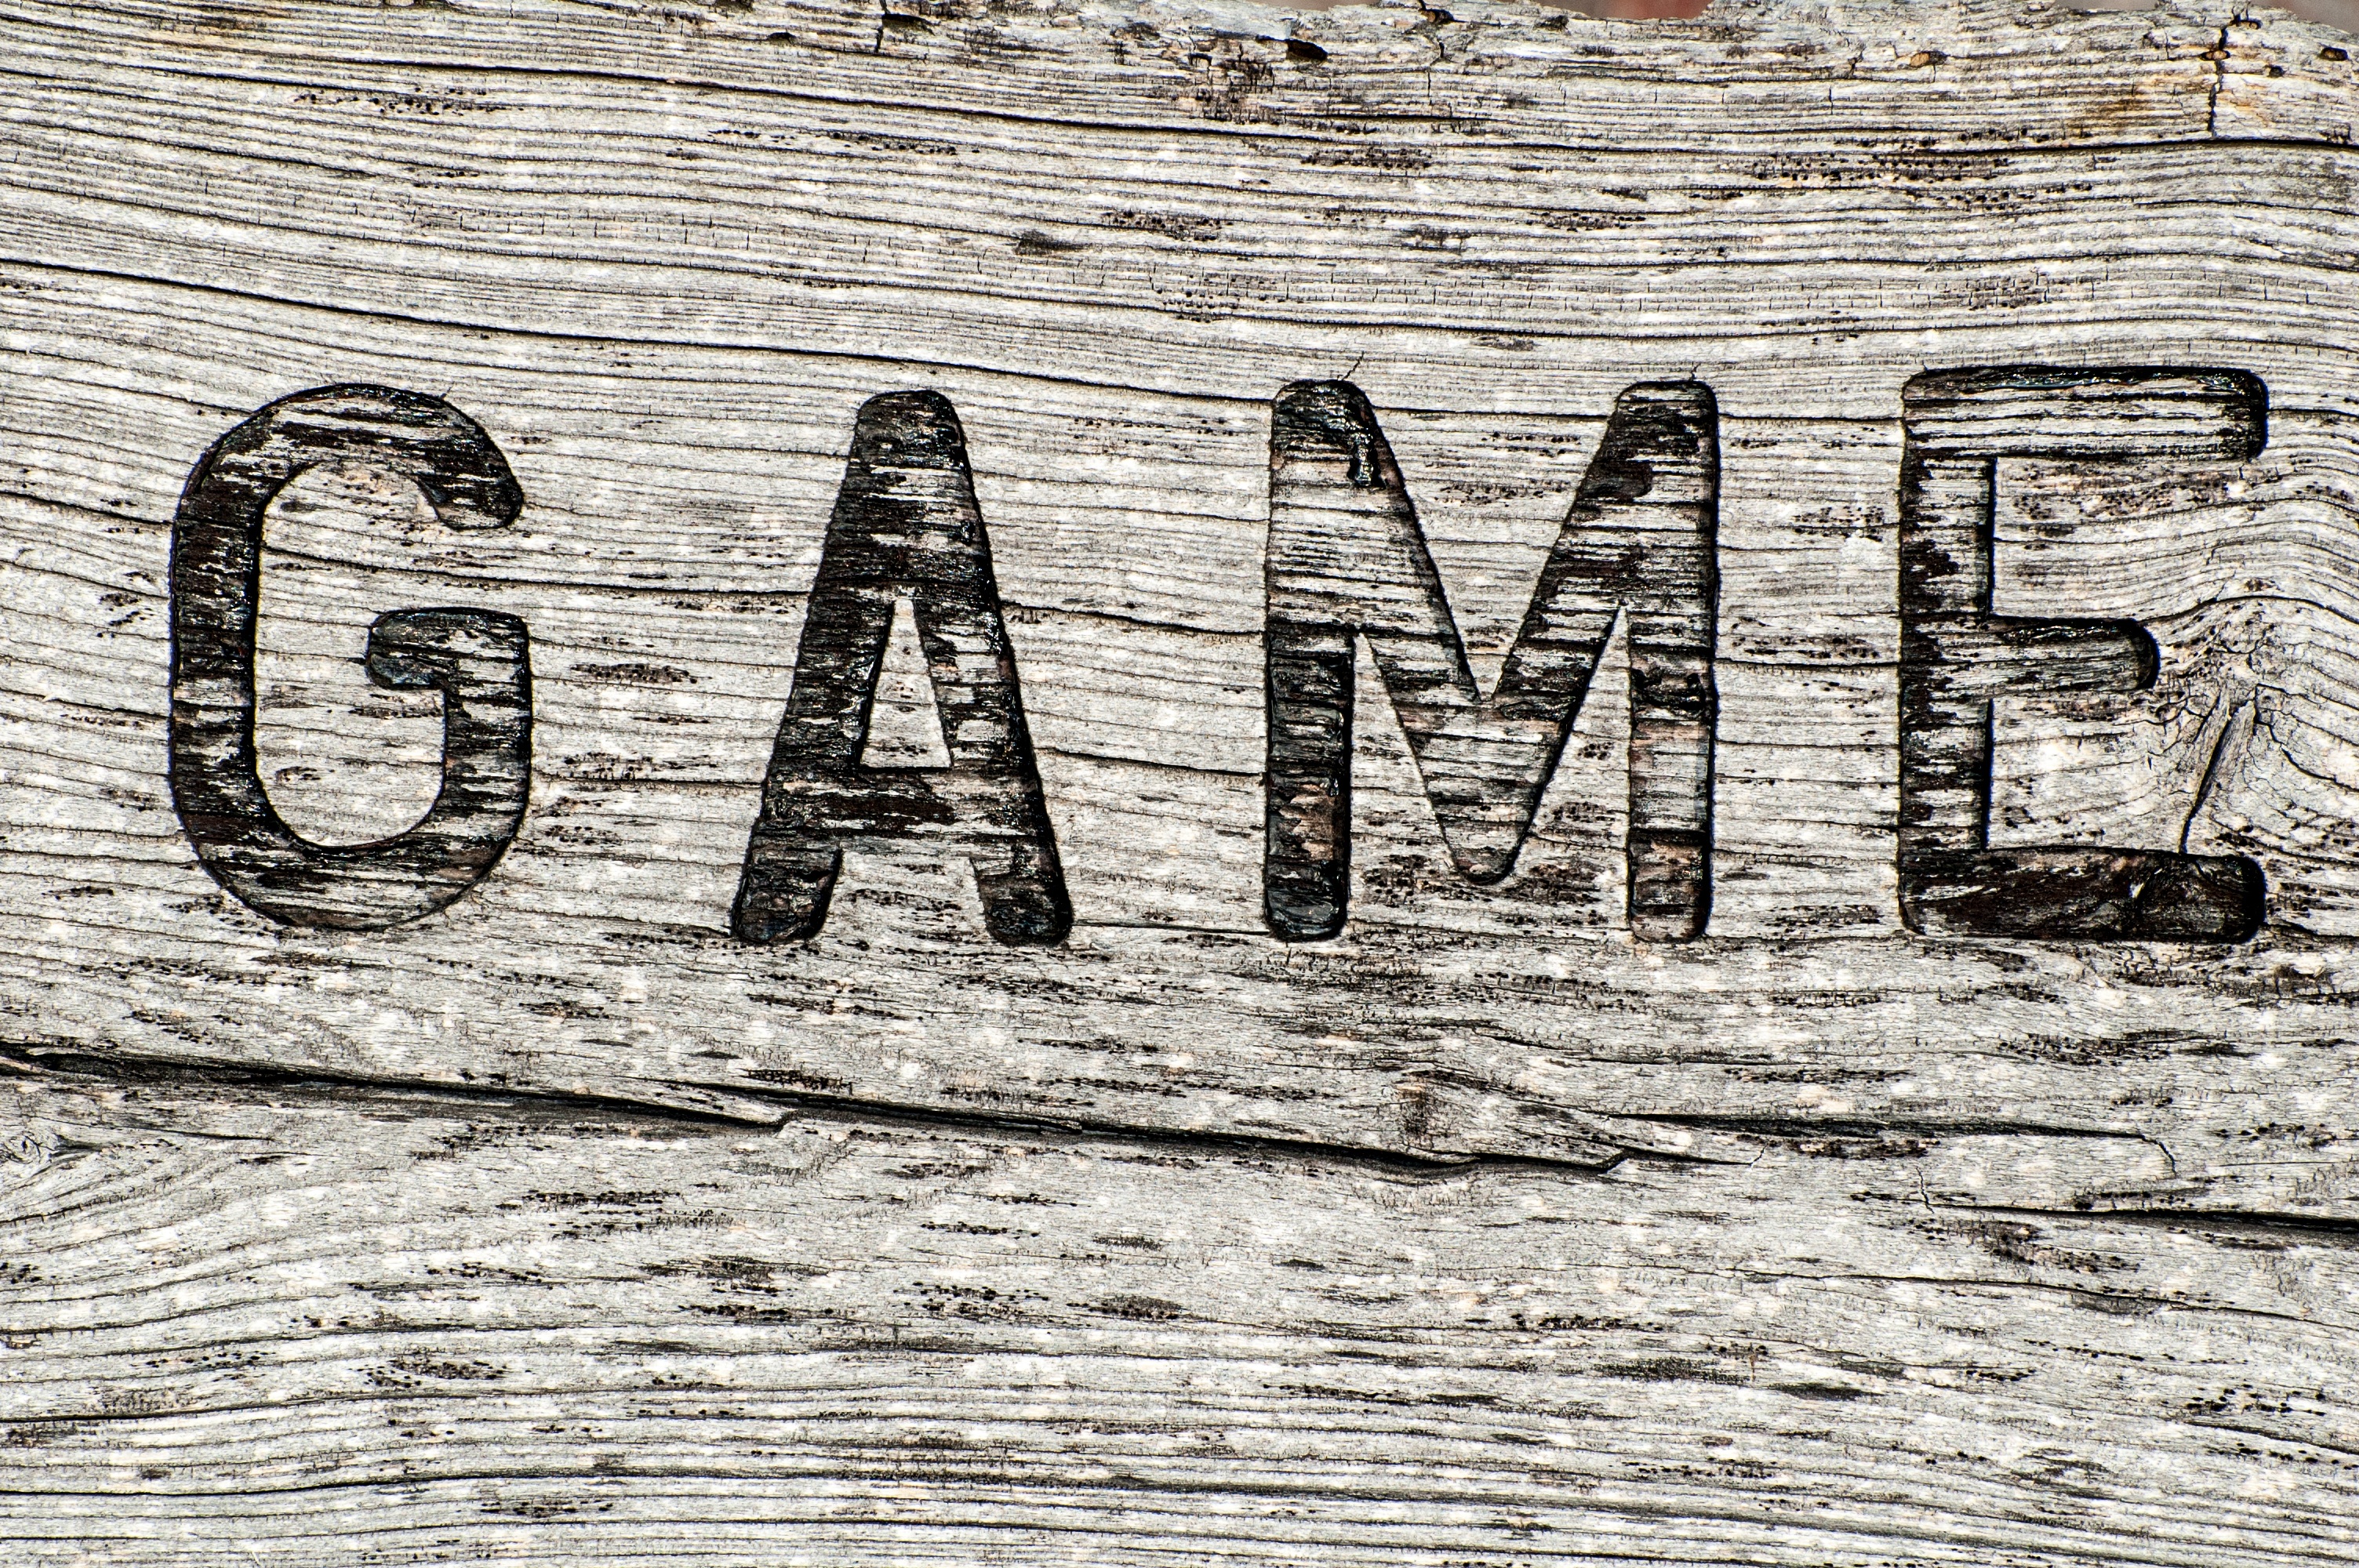
nature, board, wood, game, number, wall, rustic, sign, symbol, alphabet, typography, weathered, art, sketch, drawing, text, wooden, message, icon, character, wooden sign